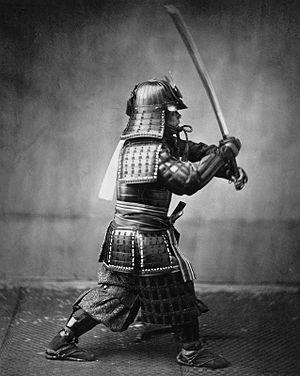
Un samouraï en armure avec son épée et sa dague. Русский: Вооружённый самурай в доспехах, с мечом и кинжалом.